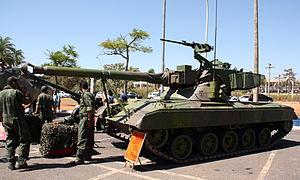
Le SK-105 Kürassier est un char léger ou chasseur de chars autrichien armé d'un canon rayé de 105 mm dans une tourelle oscillante. Environ 700 exemplaires ont été construits. Il est nommé Jagdpanzer Kürassier par la Bundesheer.